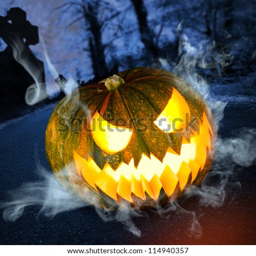
scary halloween pumpkin in the dark forest at night